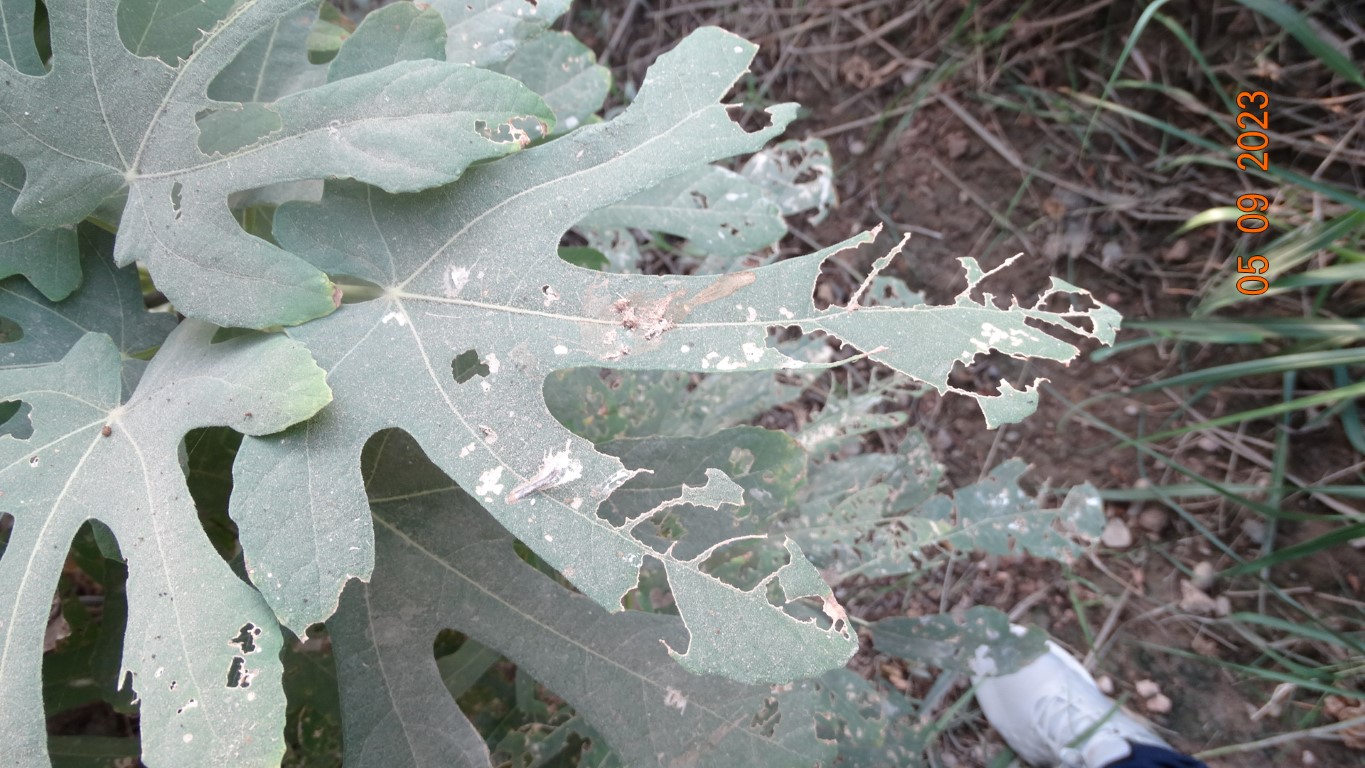
Label: infected